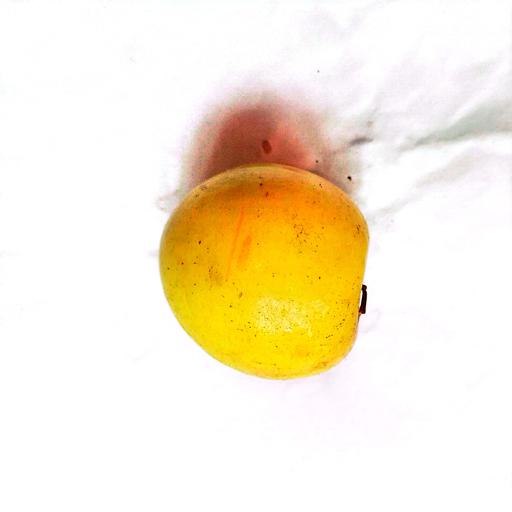
Label: healthy